Friendly's

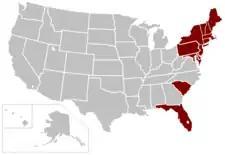
States with Friendly's locations, as of 2018

In 1979, the Blake brothers retired and sold Friendly to Hershey Foods Corporation, which operated the chain as a wholly owned subsidiary. In 1988, Donald N. Smith purchased Friendly from the Hershey corporation, with Friendly becoming part of Tennessee Foods. In 1989, Smith added the "'s" to Friendly, making its colloquial name official.